Garnet

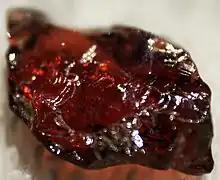
A sample showing the deep red color garnet can exhibit.

Garnet species are found in every colour, with reddish shades most common. Blue garnets are the rarest and were first reported in the 1990s.